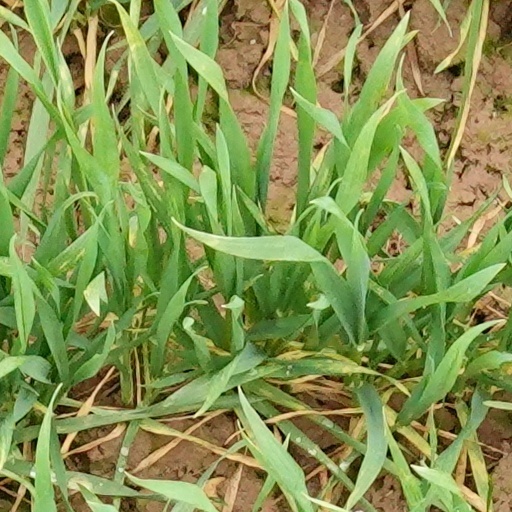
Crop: wheat